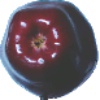
Label: red_delicious_apple